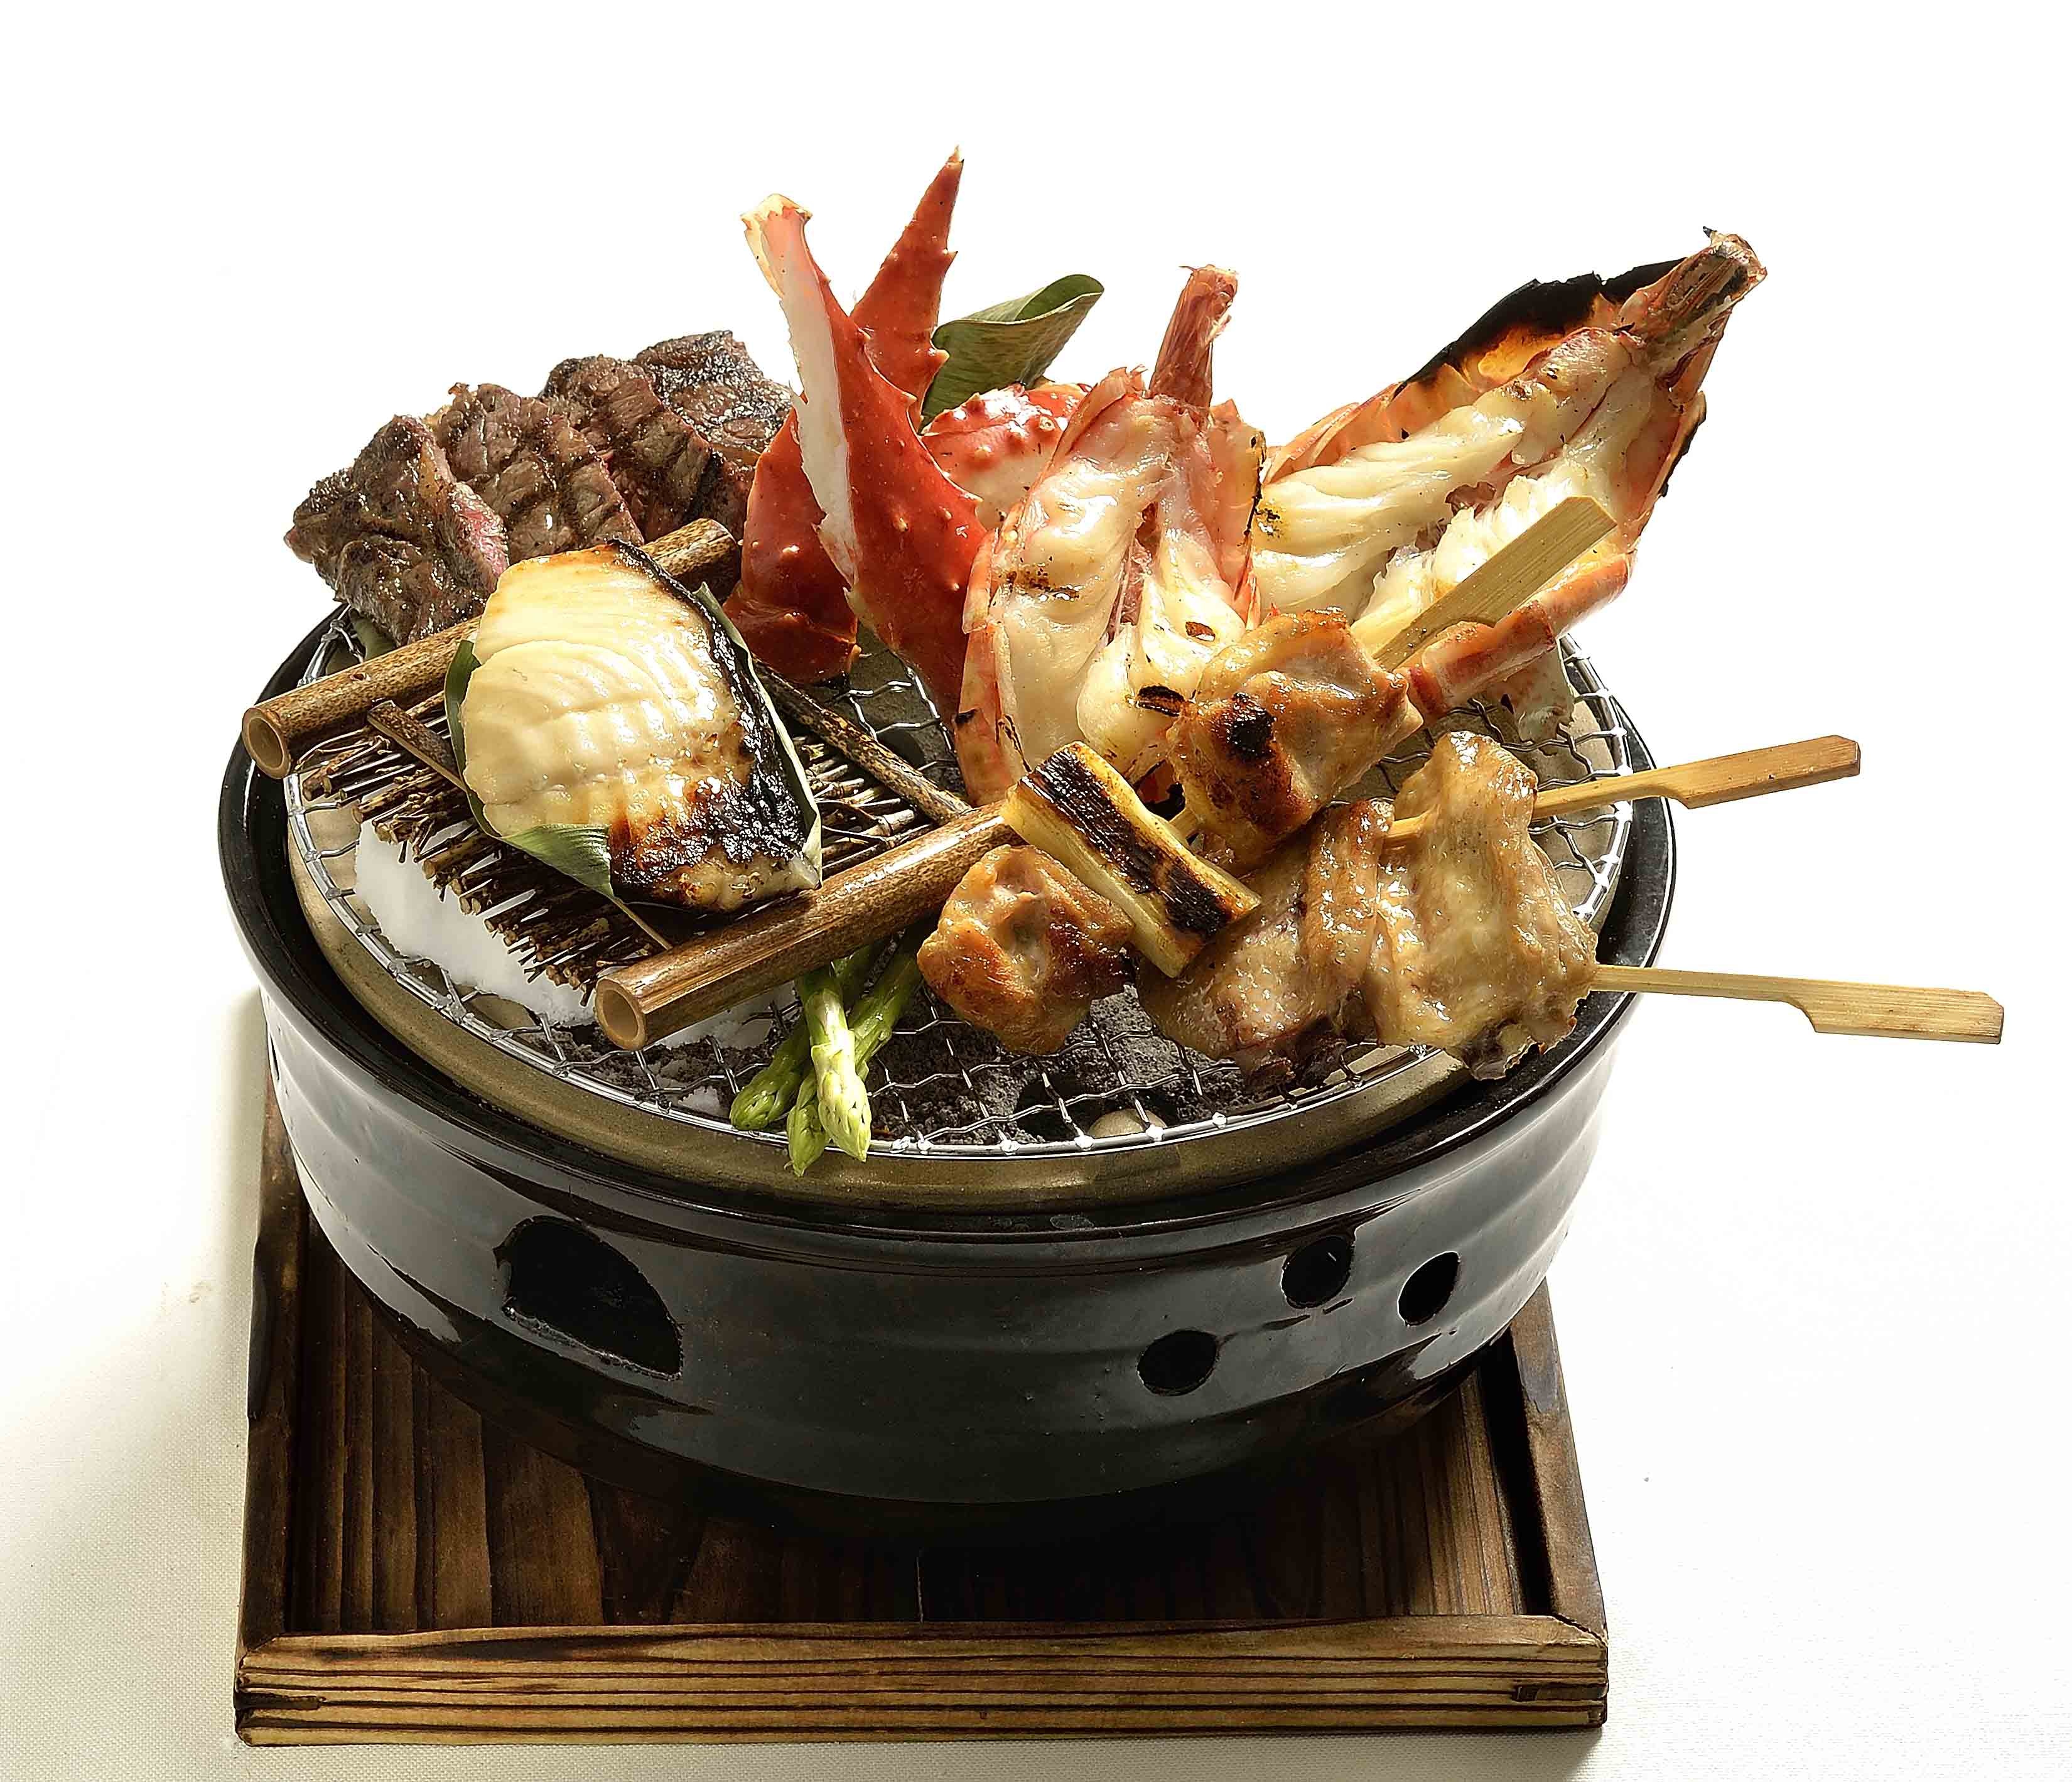
dish, meal, food, seafood, meat, barbecue, cuisine, invertebrate, asian food, chinese food, animal source foods